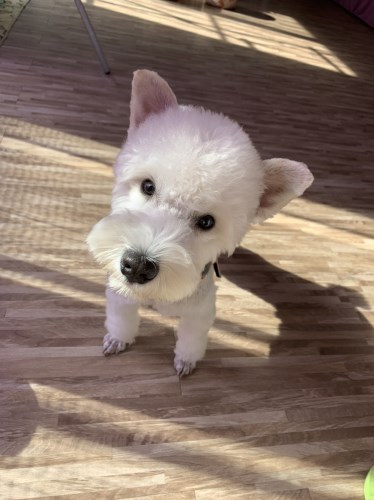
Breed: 2342-n000102-miniature_schnauzer